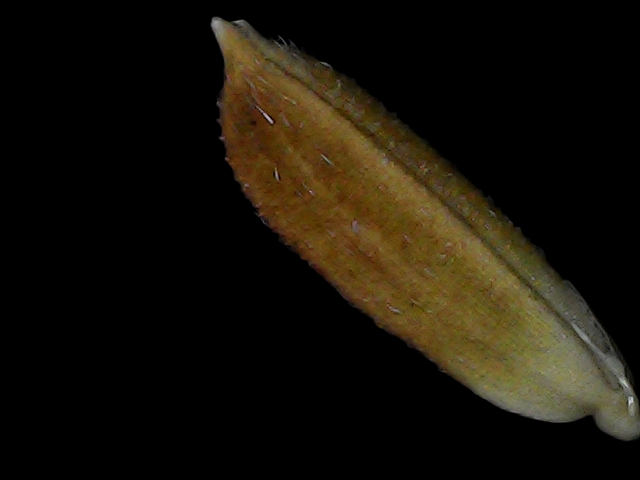
Rice variety: Bd56